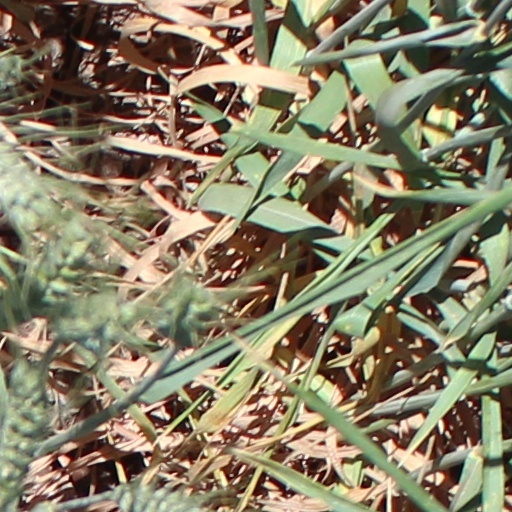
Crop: wheat